India's Got Talent season 9

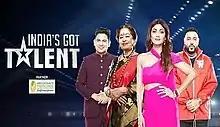
Promotional Poster for season 9, featuring (L to R) judges Muntashir, Kher, Shetty and Badshah.

India's Got Talent 9, is the ninth the Indian reality TV series "India's Got Talent". It premiered from 15 January 2022 on Sony TV. Kirron Kher judging the show for the ninth time along with Manoj Muntashir, Shilpa Shetty and Badshah who were the judges of the season 9. This season was hosted by Arjun Bijlani.